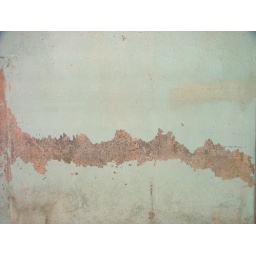
A nice duck egg blue paint under the old wall paper in the bedroom of the little house.